Mahmoodiah Royal Mausoleum

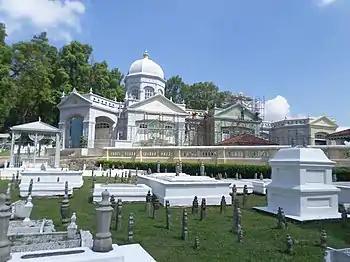

The Mahmoodiah Royal Mausoleum is a Royal Mausoleum of Johor located at Bukit Mahmoodiah in Jalan Mahmoodiah, Johor Bahru, Malaysia. The first Sultan of Johor buried here was Sultan Abu Bakar in 1895. Besides that, the founder of UMNO, Dato' Onn Jaafar (died on 1962) was buried next to his father, Dato Jaafar bin Muhammad's grave (died in 1919).